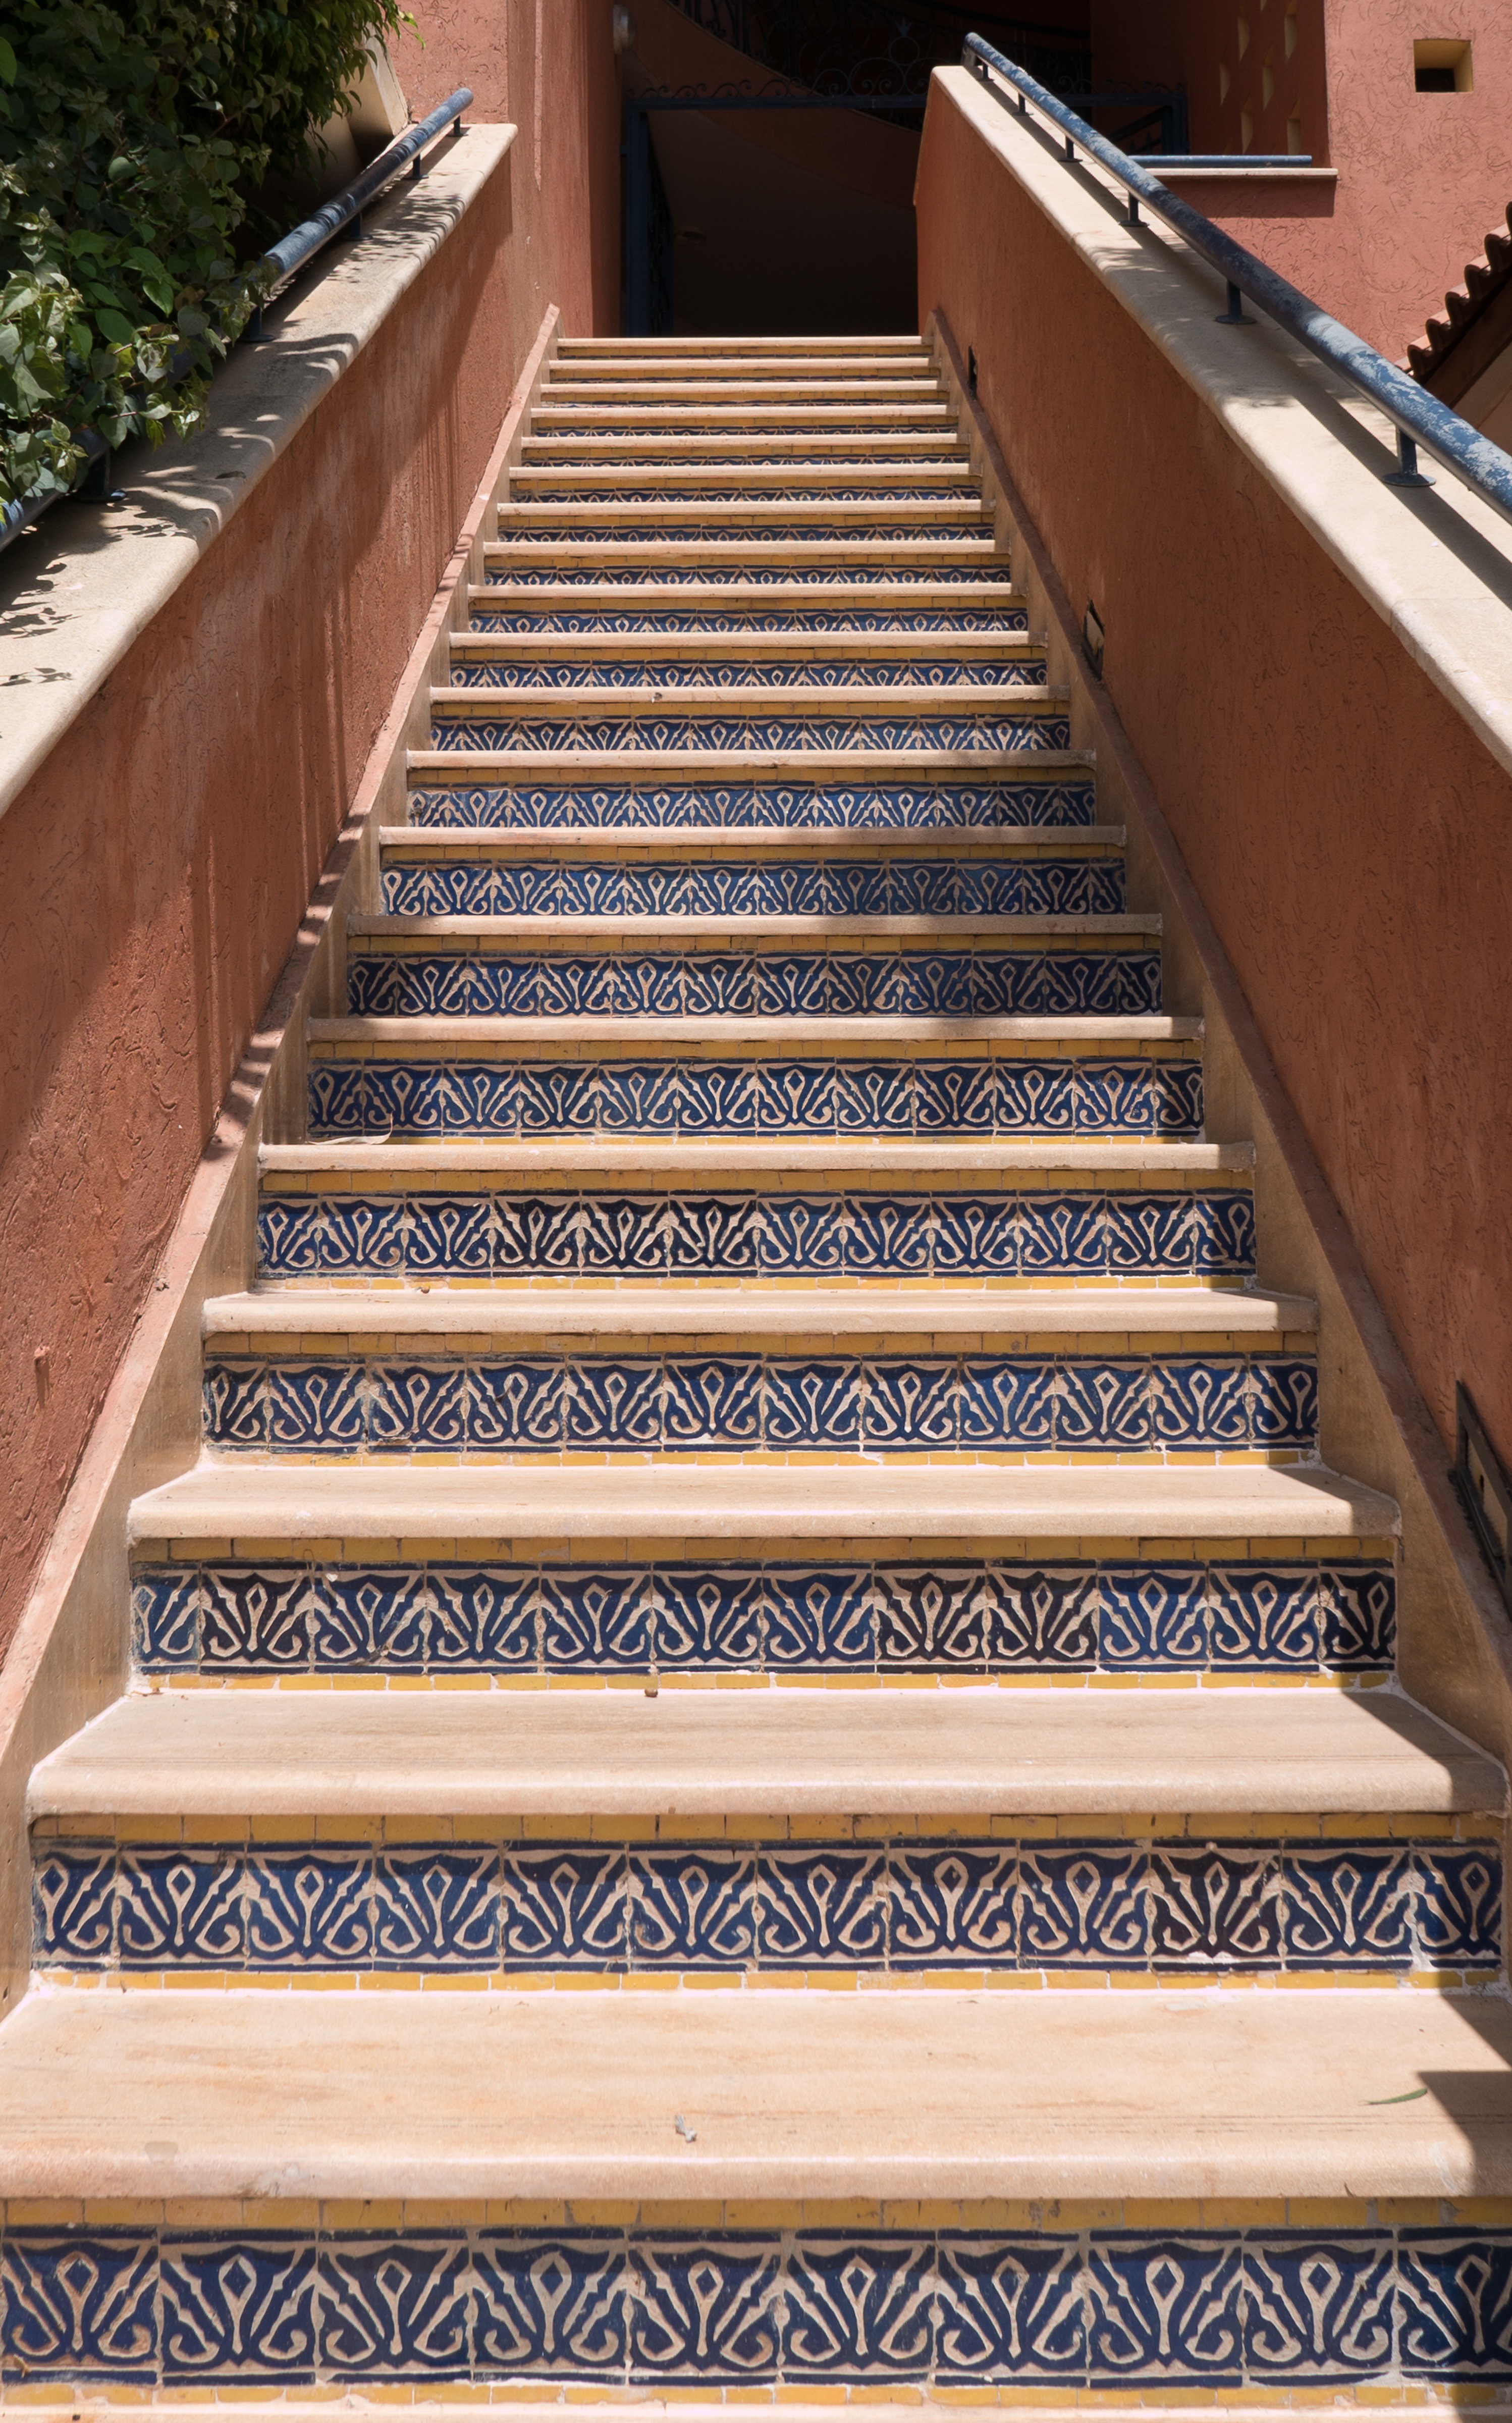
outdoor, wood, floor, wall, stone, staircase, railing, pattern, furniture, handrail, stairs, rise, ornaments, emergence, bricked, gradually, stone steps, transfer, stair step, flooring, finish, external staircase, occurs, baluster